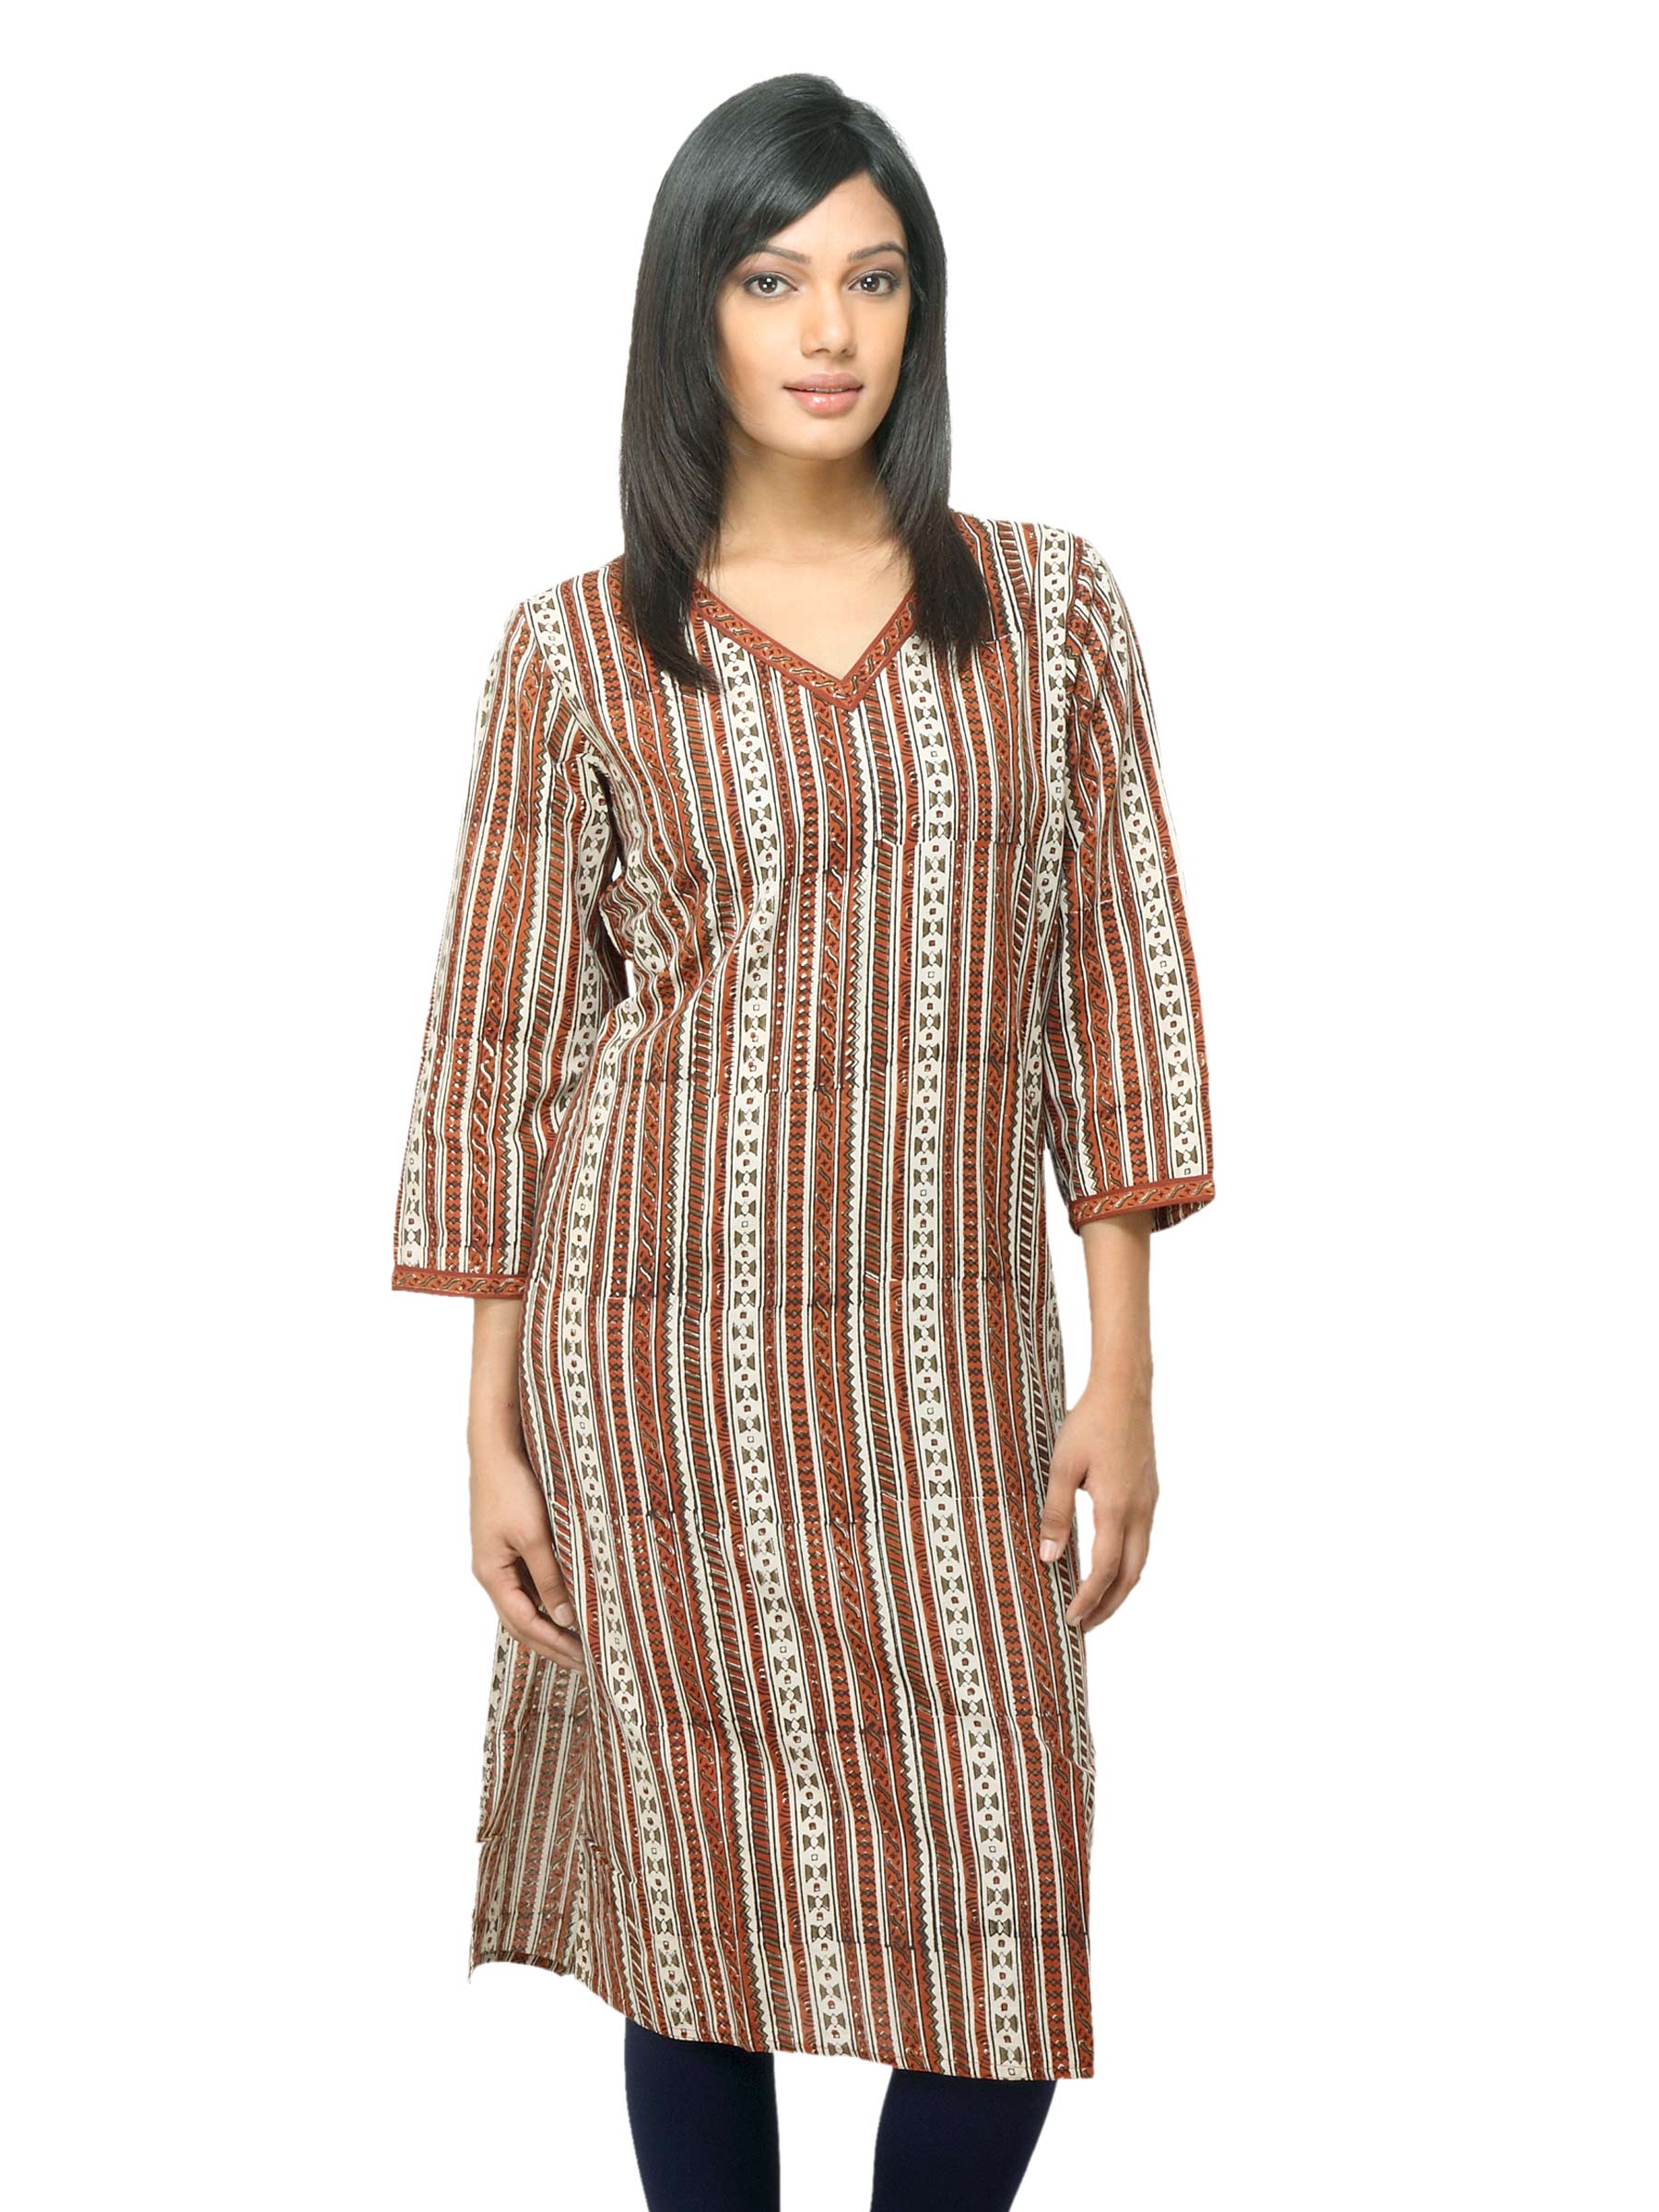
Fabindia Women Rust Printed Kurta
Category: Apparel / Topwear / Kurtas
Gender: Women
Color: Red
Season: Summer 2012
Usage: Ethnic